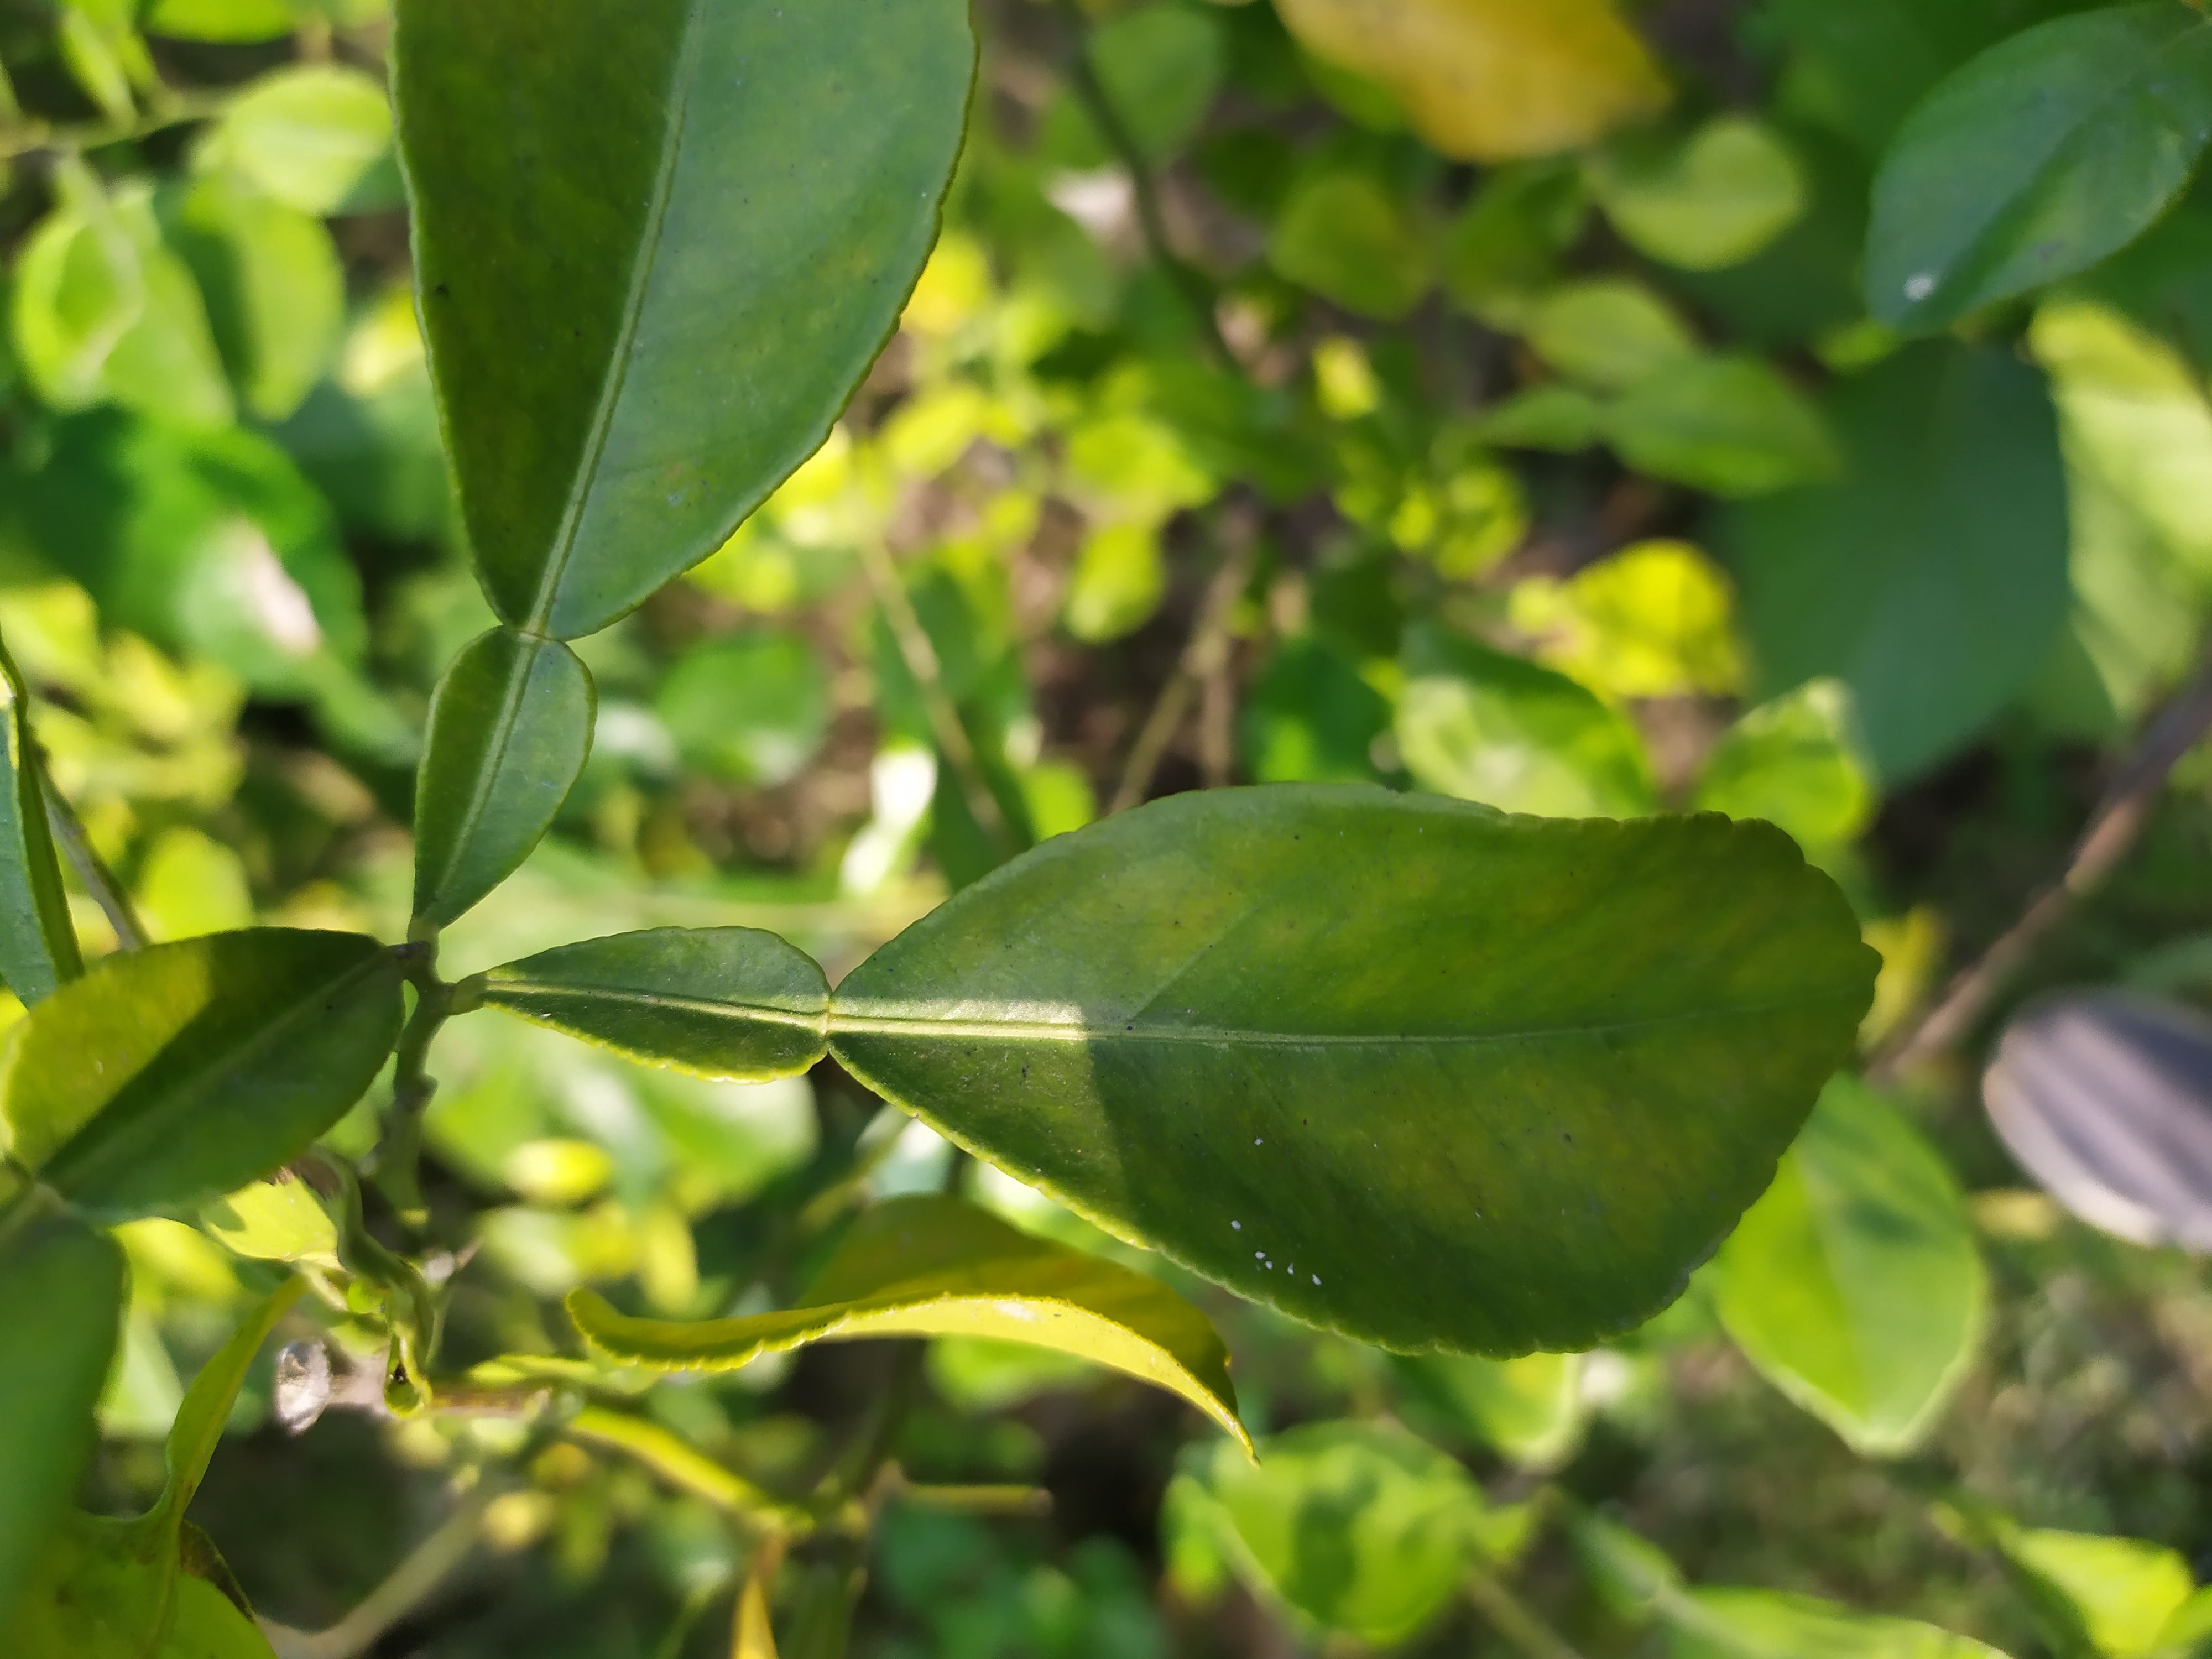
Mandarin leaf variety: Nagpuri